Daniel Dantas (actor)

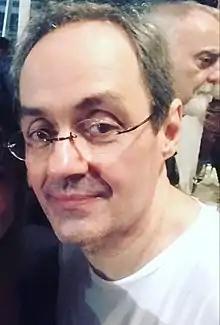
Dantas in 2020

Daniel Tunes Dantas (born 28 June 1954) is a Brazilian actor. In 1999, he won the Best Actor award at the Festival de Recife for his role in "Traição". He is the son of actor Nelson Dantas.